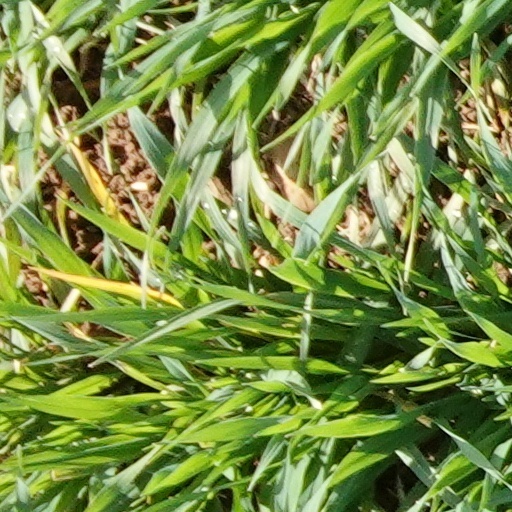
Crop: wheat